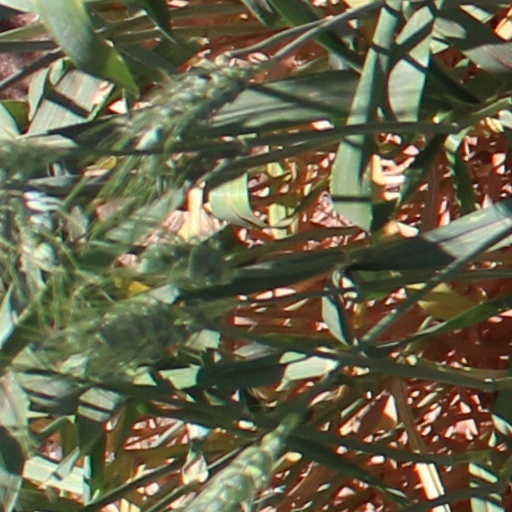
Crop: wheat